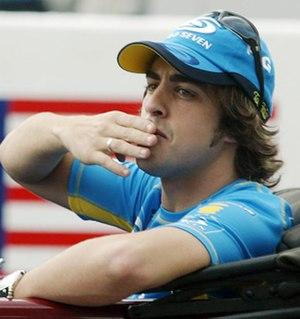
Chez les humains, la couleur des cheveux est la pigmentation des follicules pileux naturellement déterminée par deux types de mélanine, l'eumélanine et la phéomélanine.